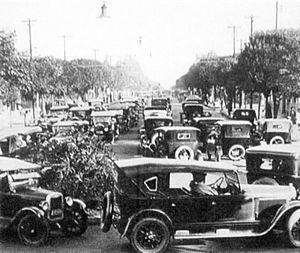
L’avenue Paulista est l’une des plus grandes et célèbres avenues de la ville de São Paulo au Brésil.